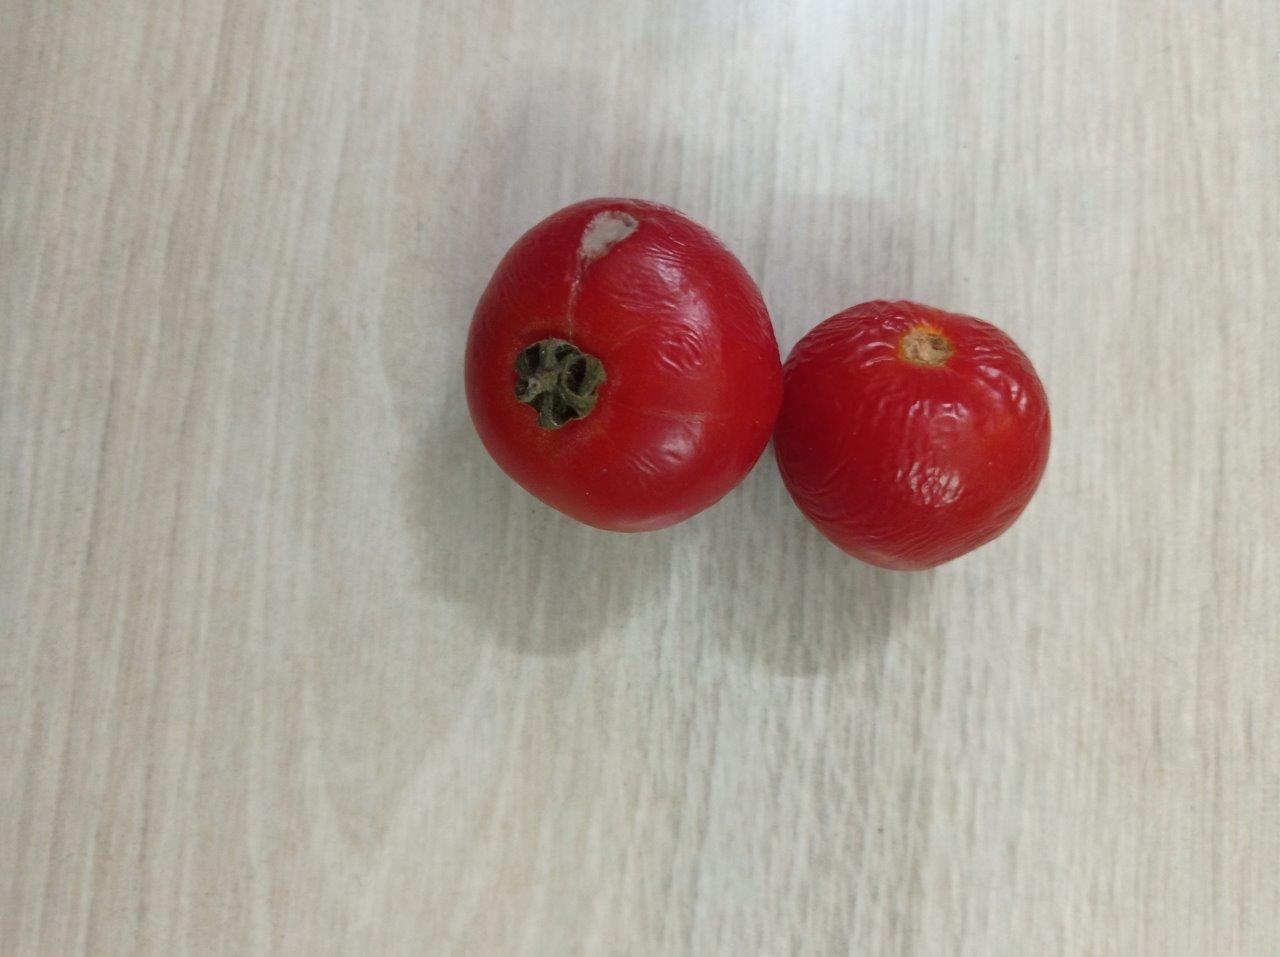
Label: Rotten